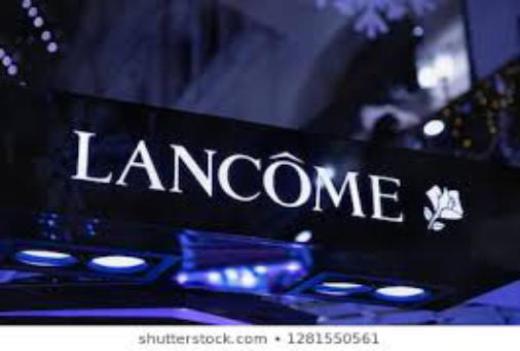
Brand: lancome
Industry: Necessities